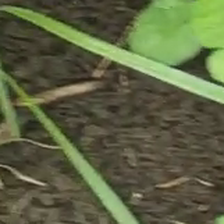
Weed species: Lavhala_(Cyperus_Rotundus)